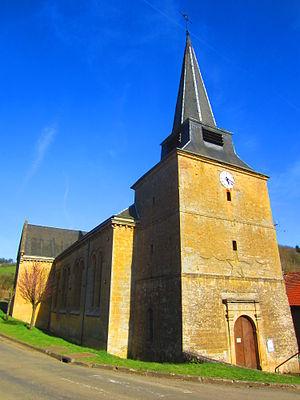
Eglise Allondrelle
Allondrelle-la-Malmaison est une commune française située dans le département de Meurthe-et-Moselle en région Grand Est.